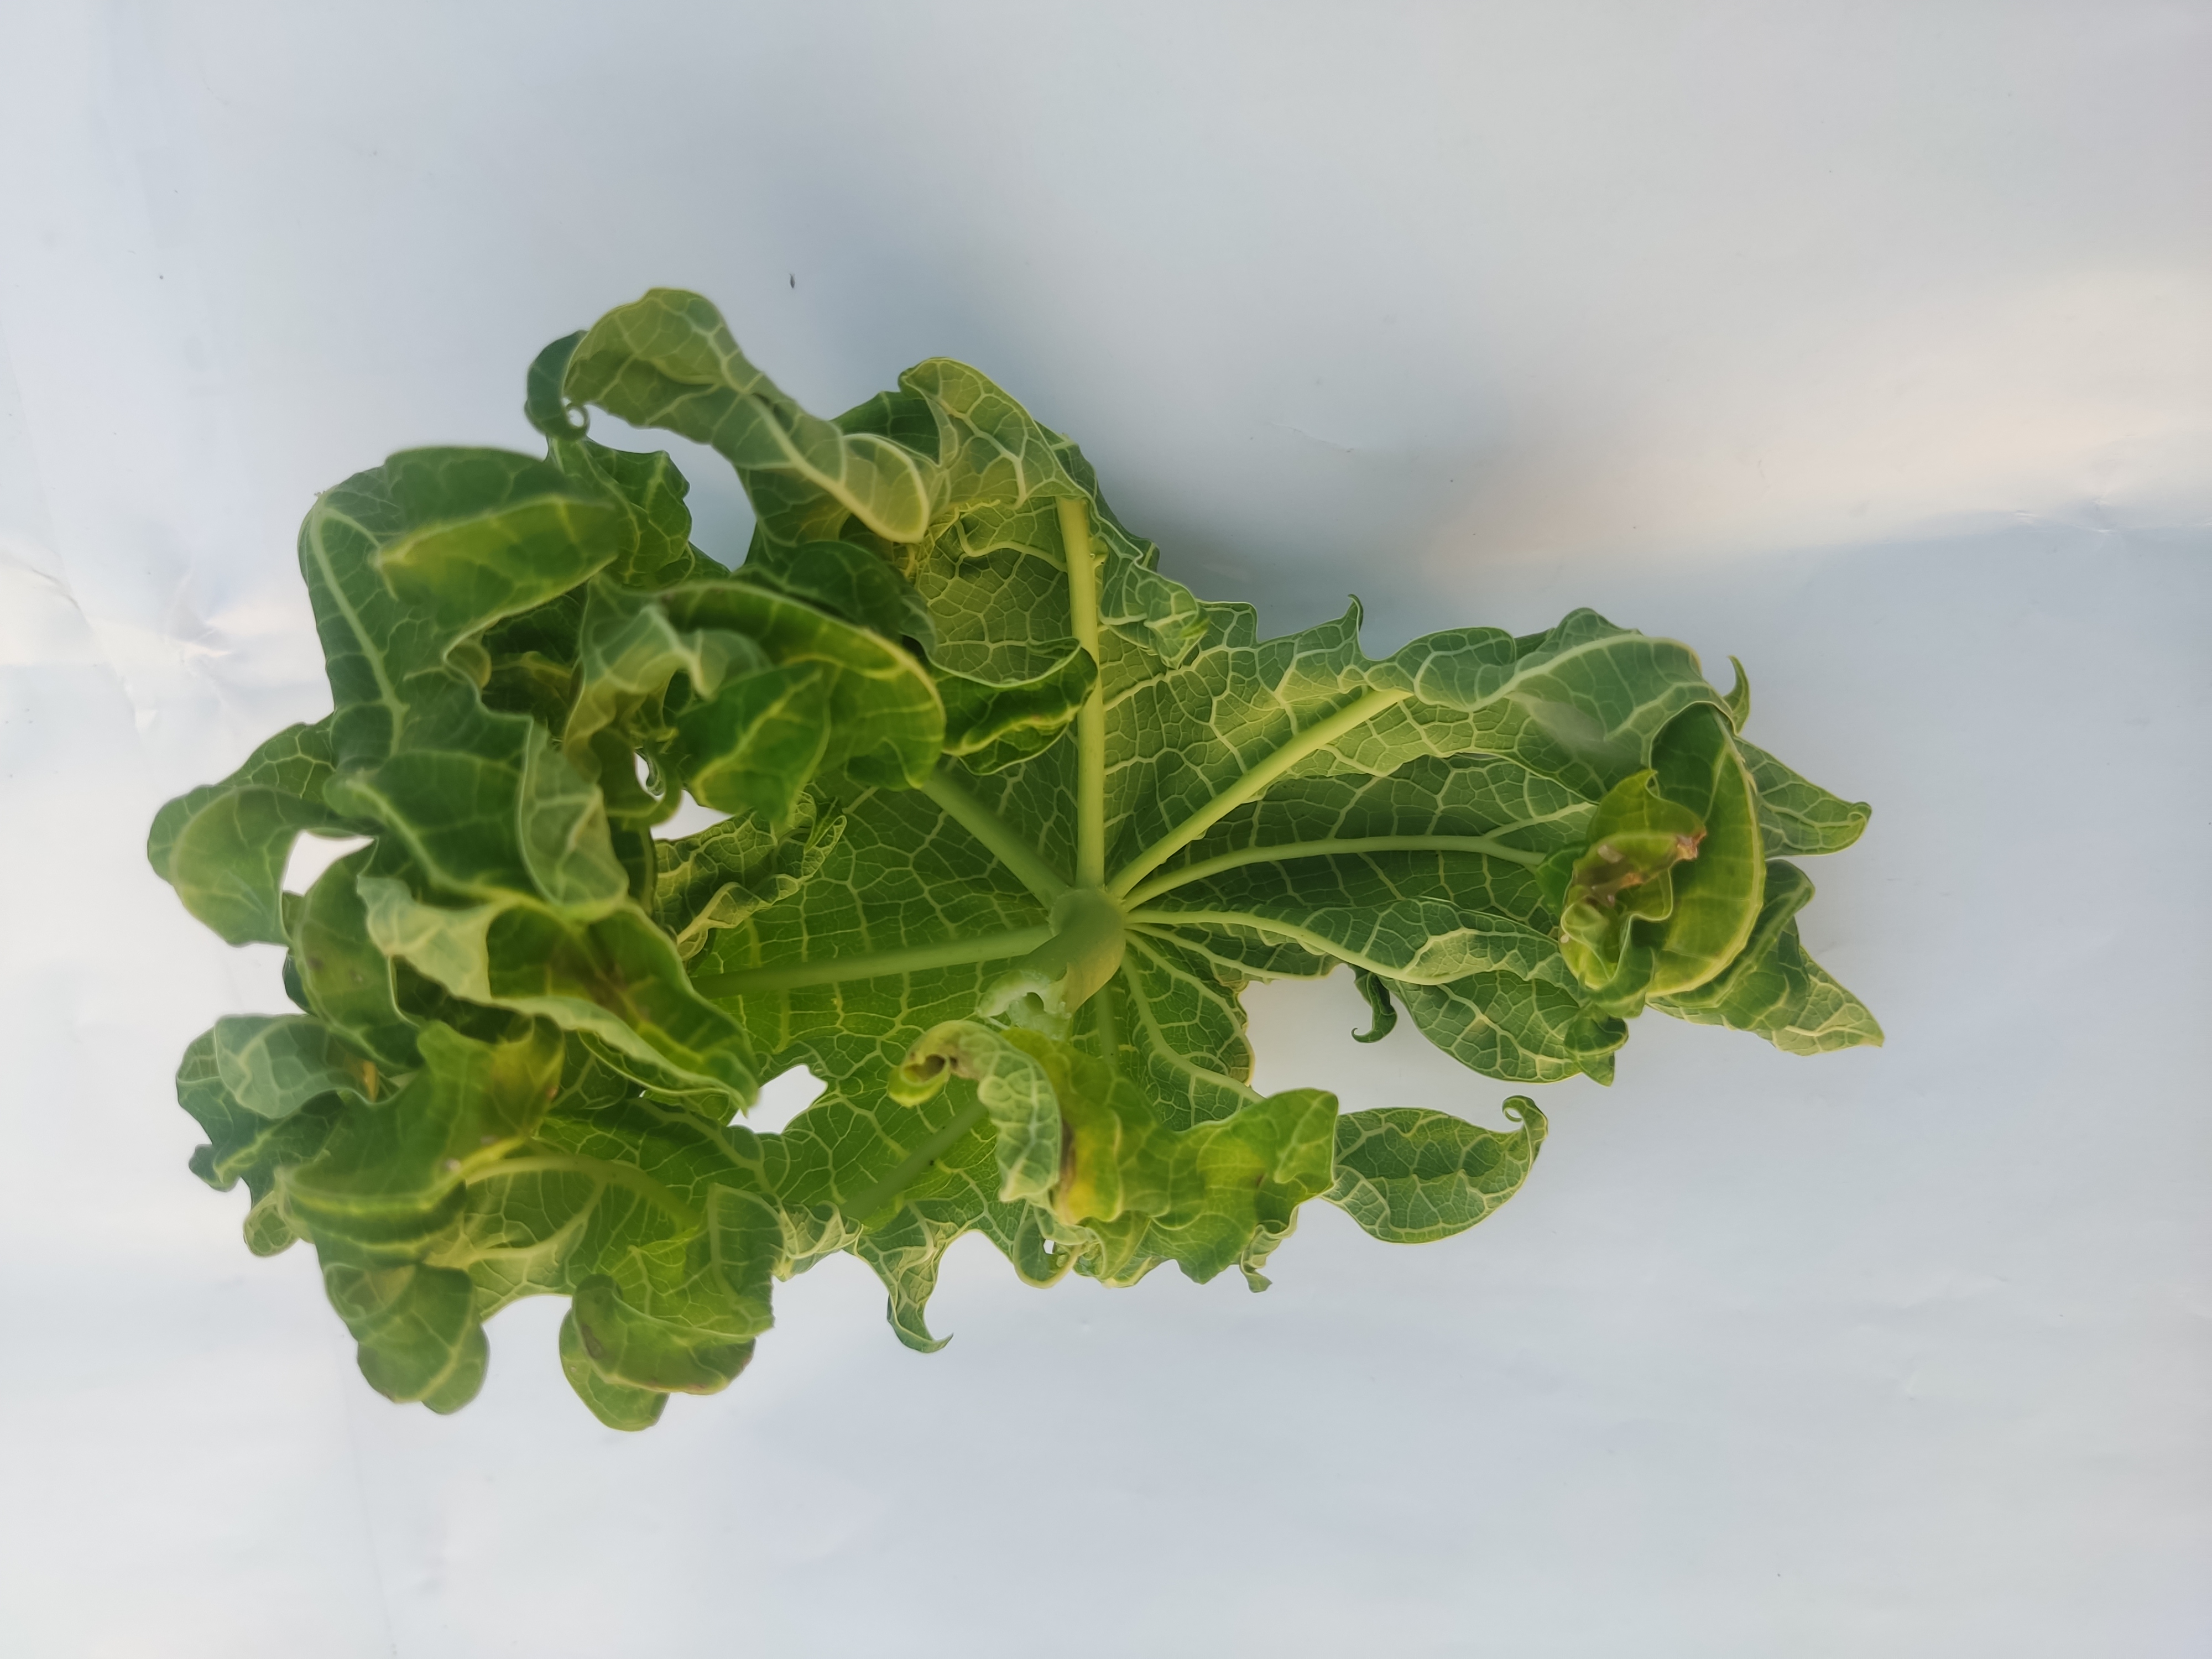
Label: Leaf Curl